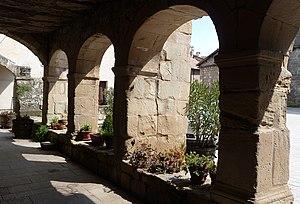
ancien cloitre bénédictin de Joncels
Joncels est une commune française située dans le département de l'Hérault en région Occitanie.
L'abbaye Saint-Pierre-aux-Liens est une ancienne abbaye romane située à Joncels dans le département français de l'Hérault en région Occitanie.